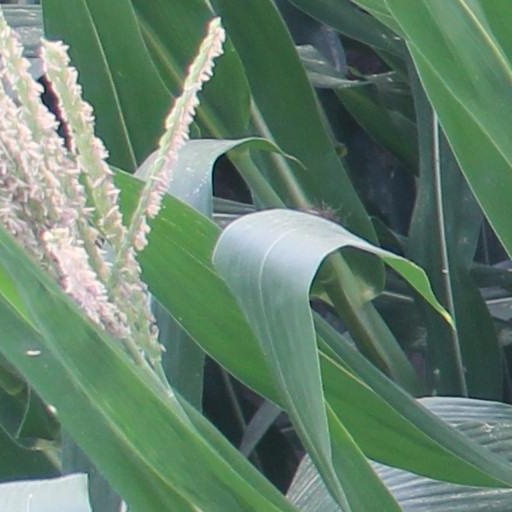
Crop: maize; corn